Ulagam Palavitham

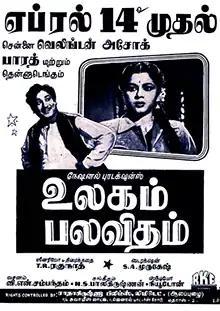
Theatrical release poster

Ulagam Palavitham is a 1955 Indian Tamil-language film, directed by S. A. Murugesh. The film stars Sivaji Ganesan and Lalitha. It was released on 14 April 1955. The film was dubbed in Telugu as "Antha Peddale" in 1959.